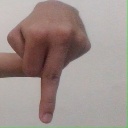
अक्षर: प